Leonids

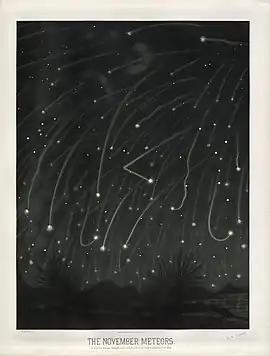
The November Meteors by Étienne Léopold Trouvelot, 1868

In 1966, a spectacular meteor storm was seen over the Americas. Historical notes were gathered thus noting the Leonids back to 900 AD. Radar studies showed the 1966 storm included a relatively high percentage of smaller particles while 1965's lower activity had a much higher proportion of larger particles. In 1981 Donald K. Yeomans of the Jet Propulsion Laboratory reviewed the history of meteor showers for the Leonids and the history of the dynamic orbit of Comet Tempel-Tuttle. A graph from it was adapted and re-published in "Sky and Telescope". It showed relative positions of the Earth and Tempel-Tuttle and marks where Earth encountered dense dust. This showed that the meteoroids are mostly behind and outside the path of the comet, but paths of the Earth through the cloud of particles resulting in powerful storms were very near paths of nearly no activity. But overall the 1998 Leonids were in a favorable position so interest was rising.